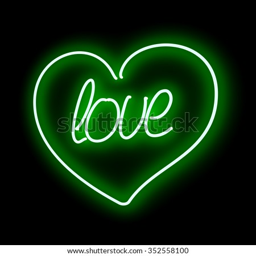
neon blue heart with inscription love on a black background .